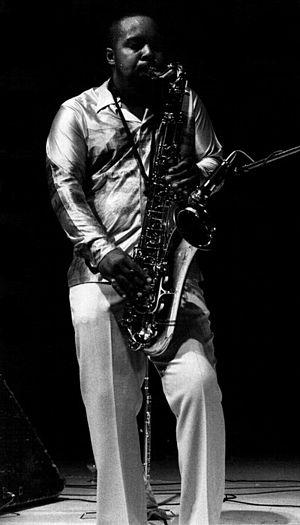
Le saxophoniste Byron Bowie à Paris (Palace)
Defunkt est un groupe de musique américain fondé par le chanteur/joueur de trombone Joseph Bowie en 1978 à New York, et toujours actif aujourd'hui.